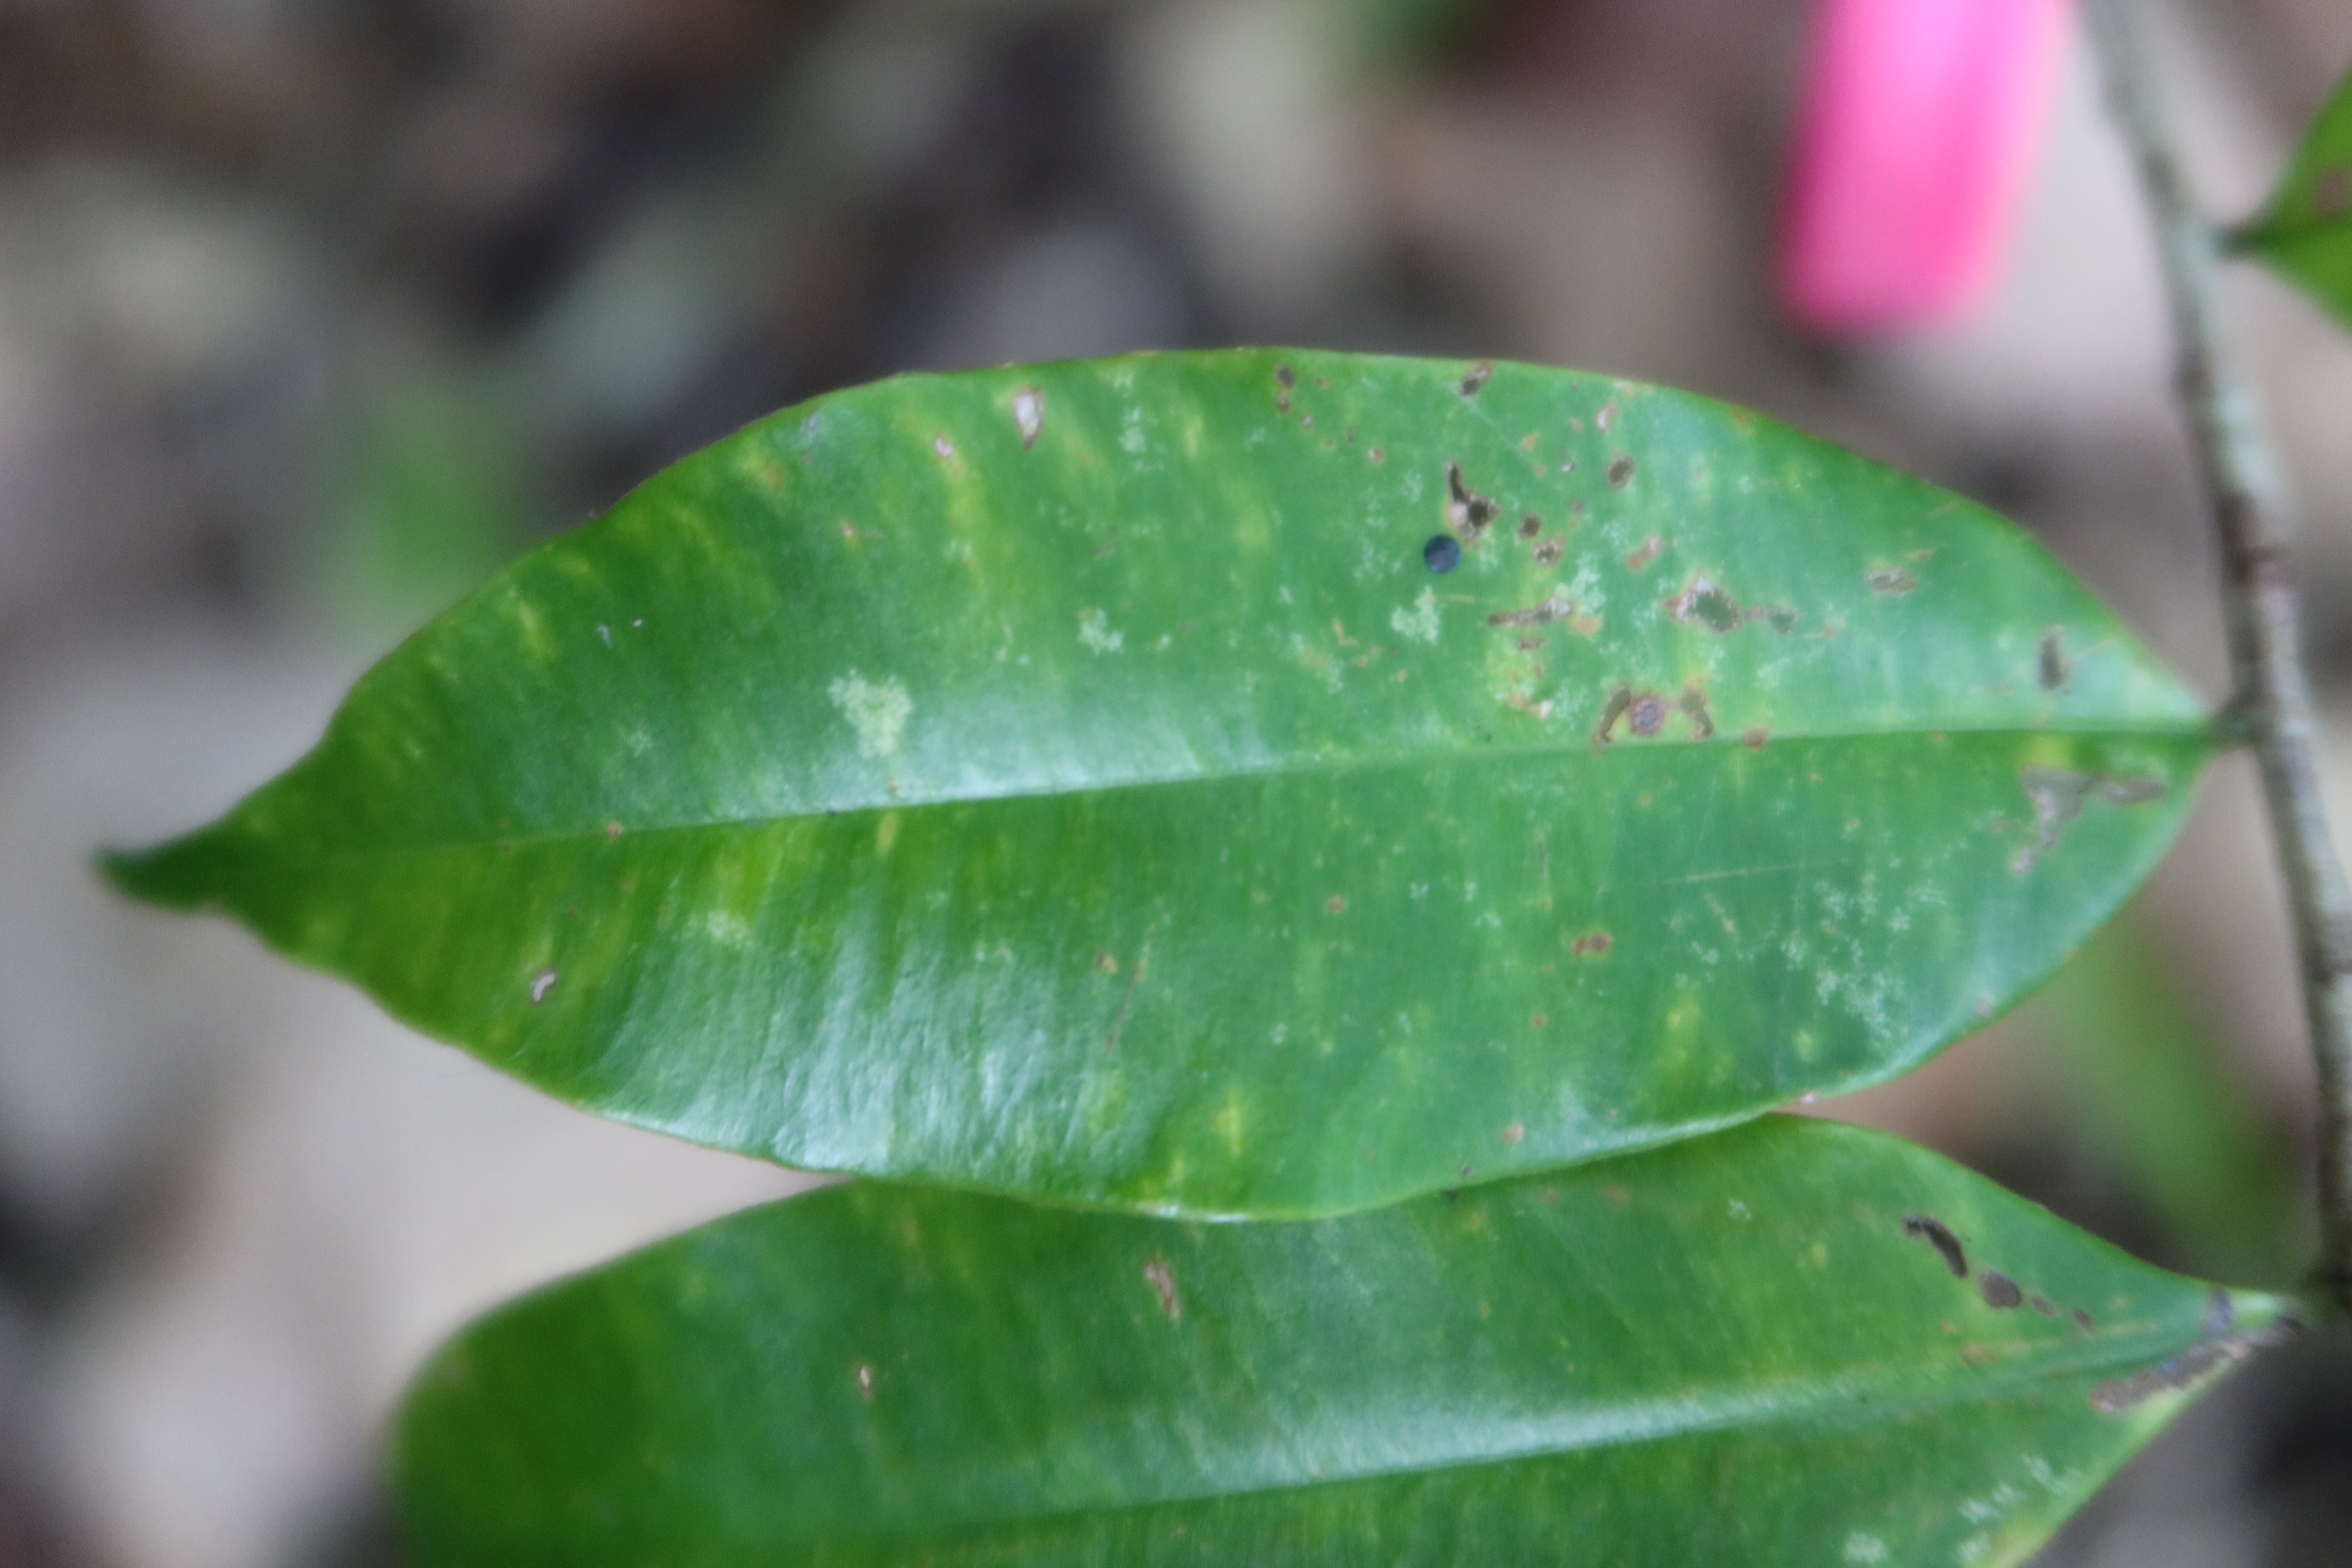
Label: Downy mildew